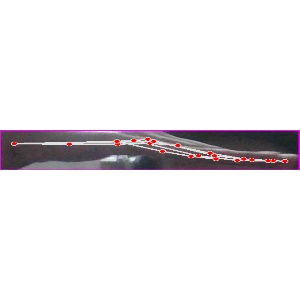
अक्षर: ज